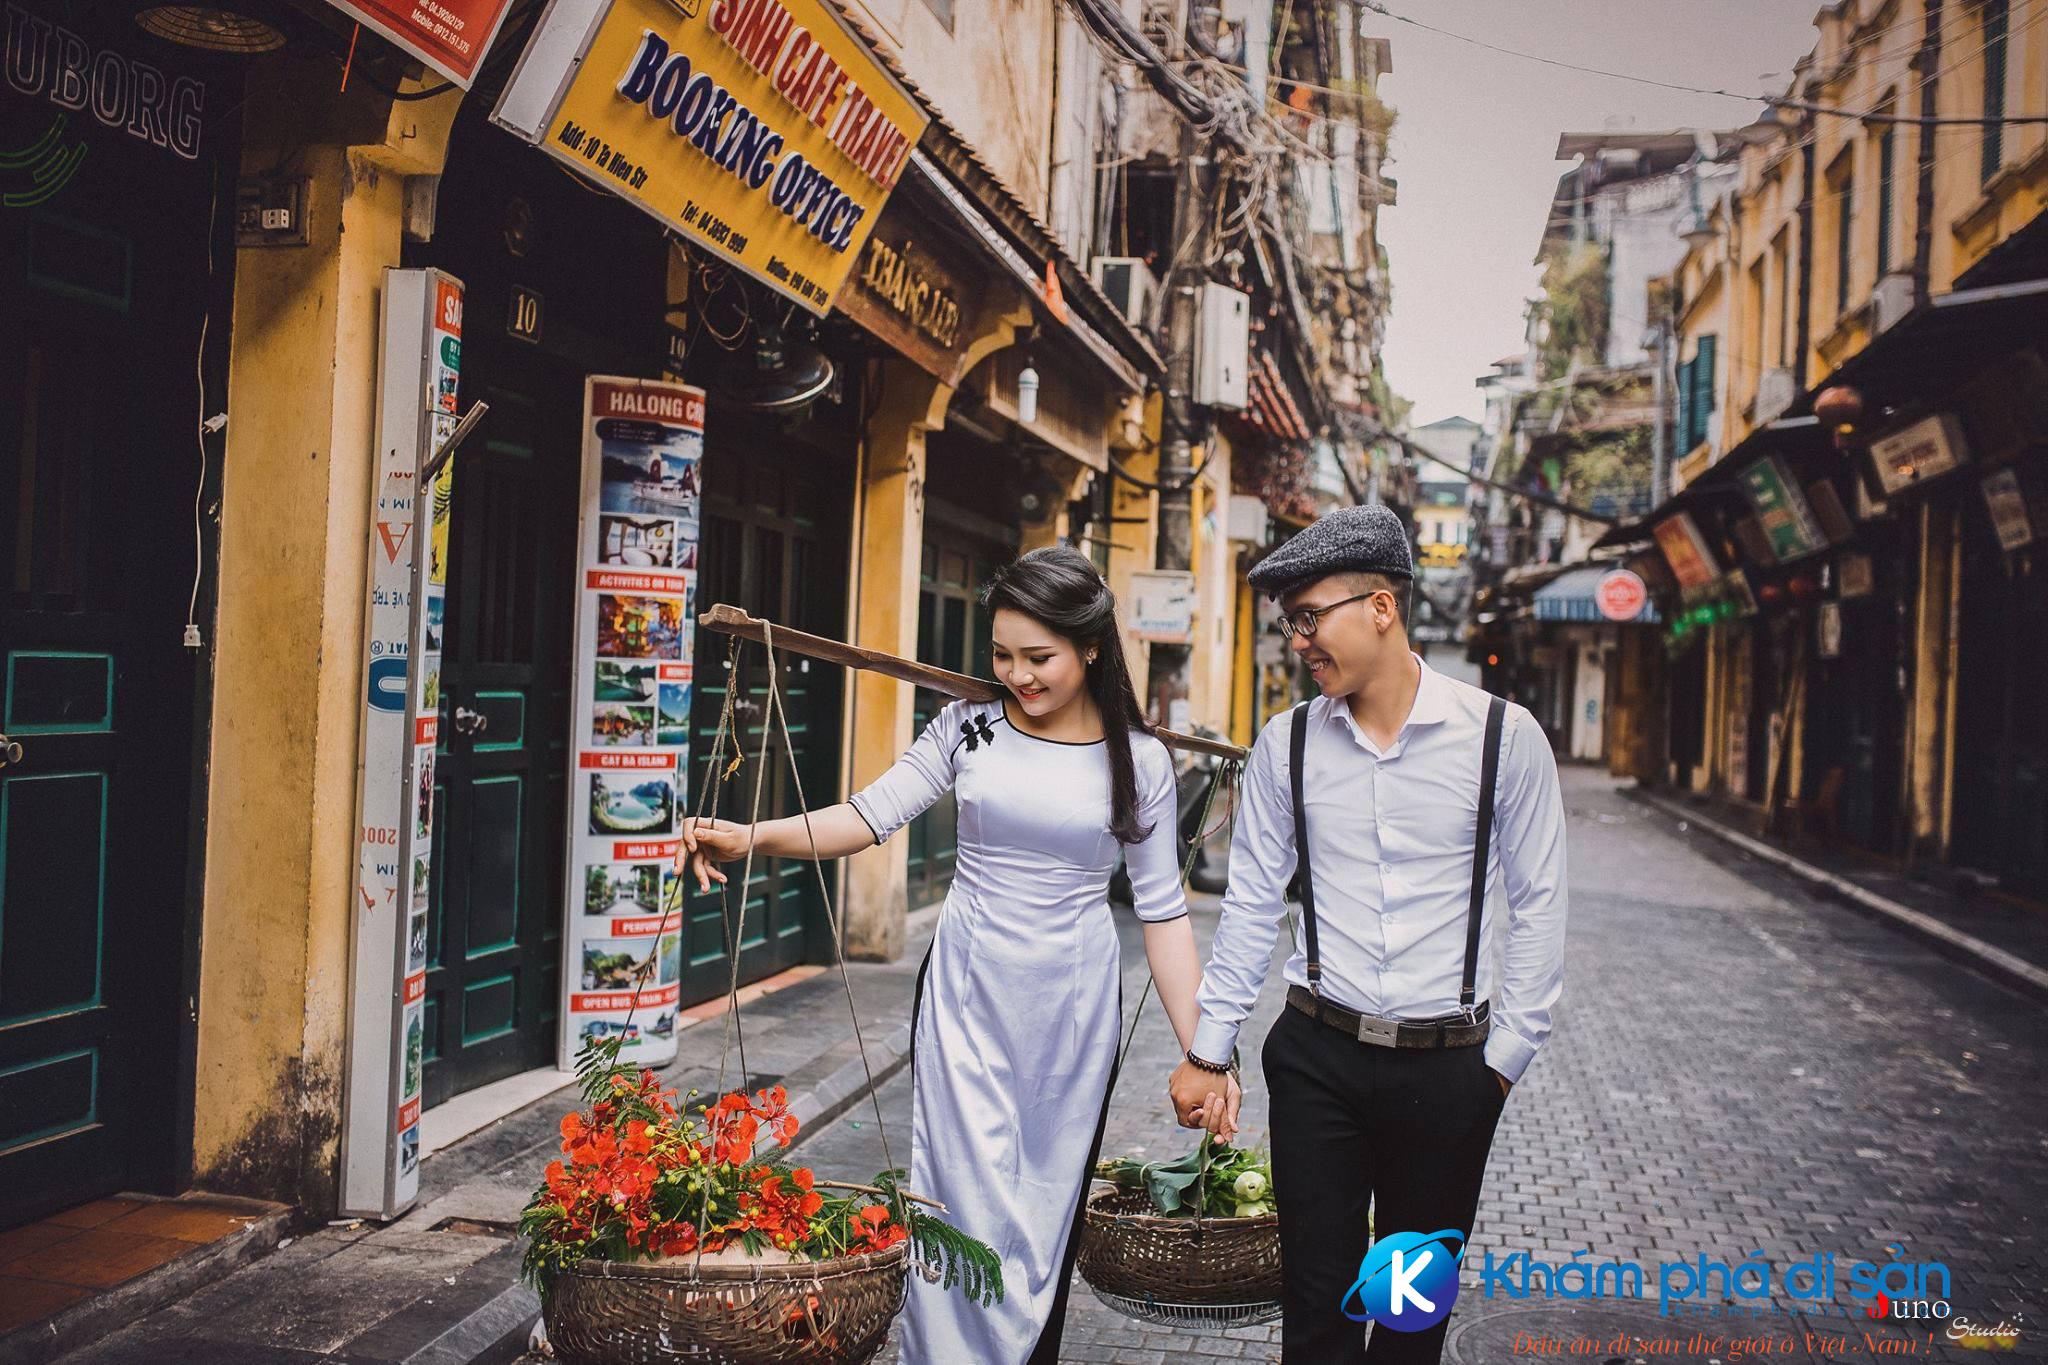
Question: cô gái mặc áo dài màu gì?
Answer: màu trắng